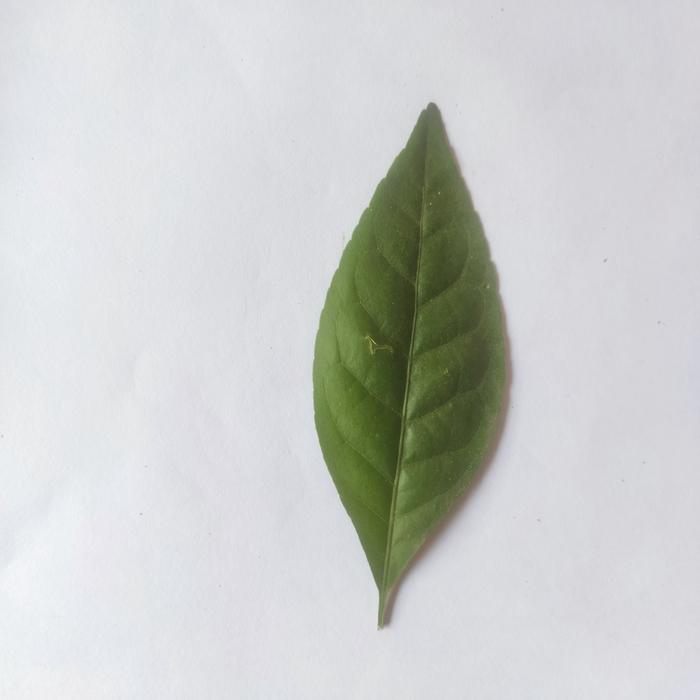
Crop: Aegle Marmelos
Leaf condition: Healthy_Leaf